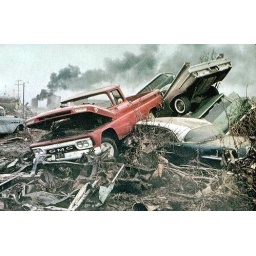
Bulk plant burning in back ground